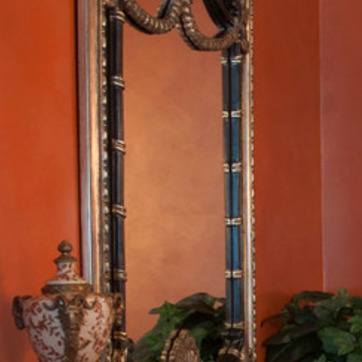
Material: mirror